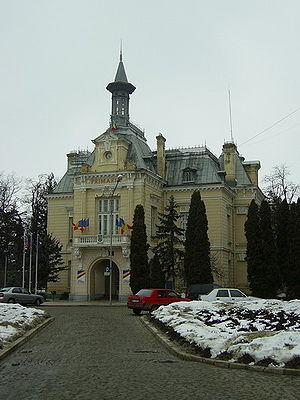
Botoșani
Rådhuset i Botoșani
Botoșani er en by i det nordlige Rumænien, hovedstedet af Botoșani-distriktet.